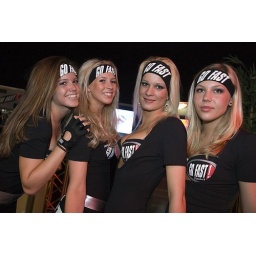
&amp;quot;armin van buuren&amp;quot; houseparty party house trance. The Armin only trance-party in Jaarbeurs, Utrecht, 2008. The Armin only trance-party in the Jaarbeurs, Utrecht, Netherlands, 2008